Dalymount Park

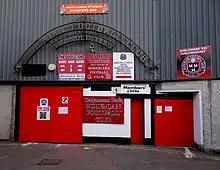
Entrance gate to Dalymount Park

Dalymount Park (Irish: "Páirc Chnocán Uí Dhálaigh") is a football stadium in Phibsborough on the Northside of Dublin, Ireland.